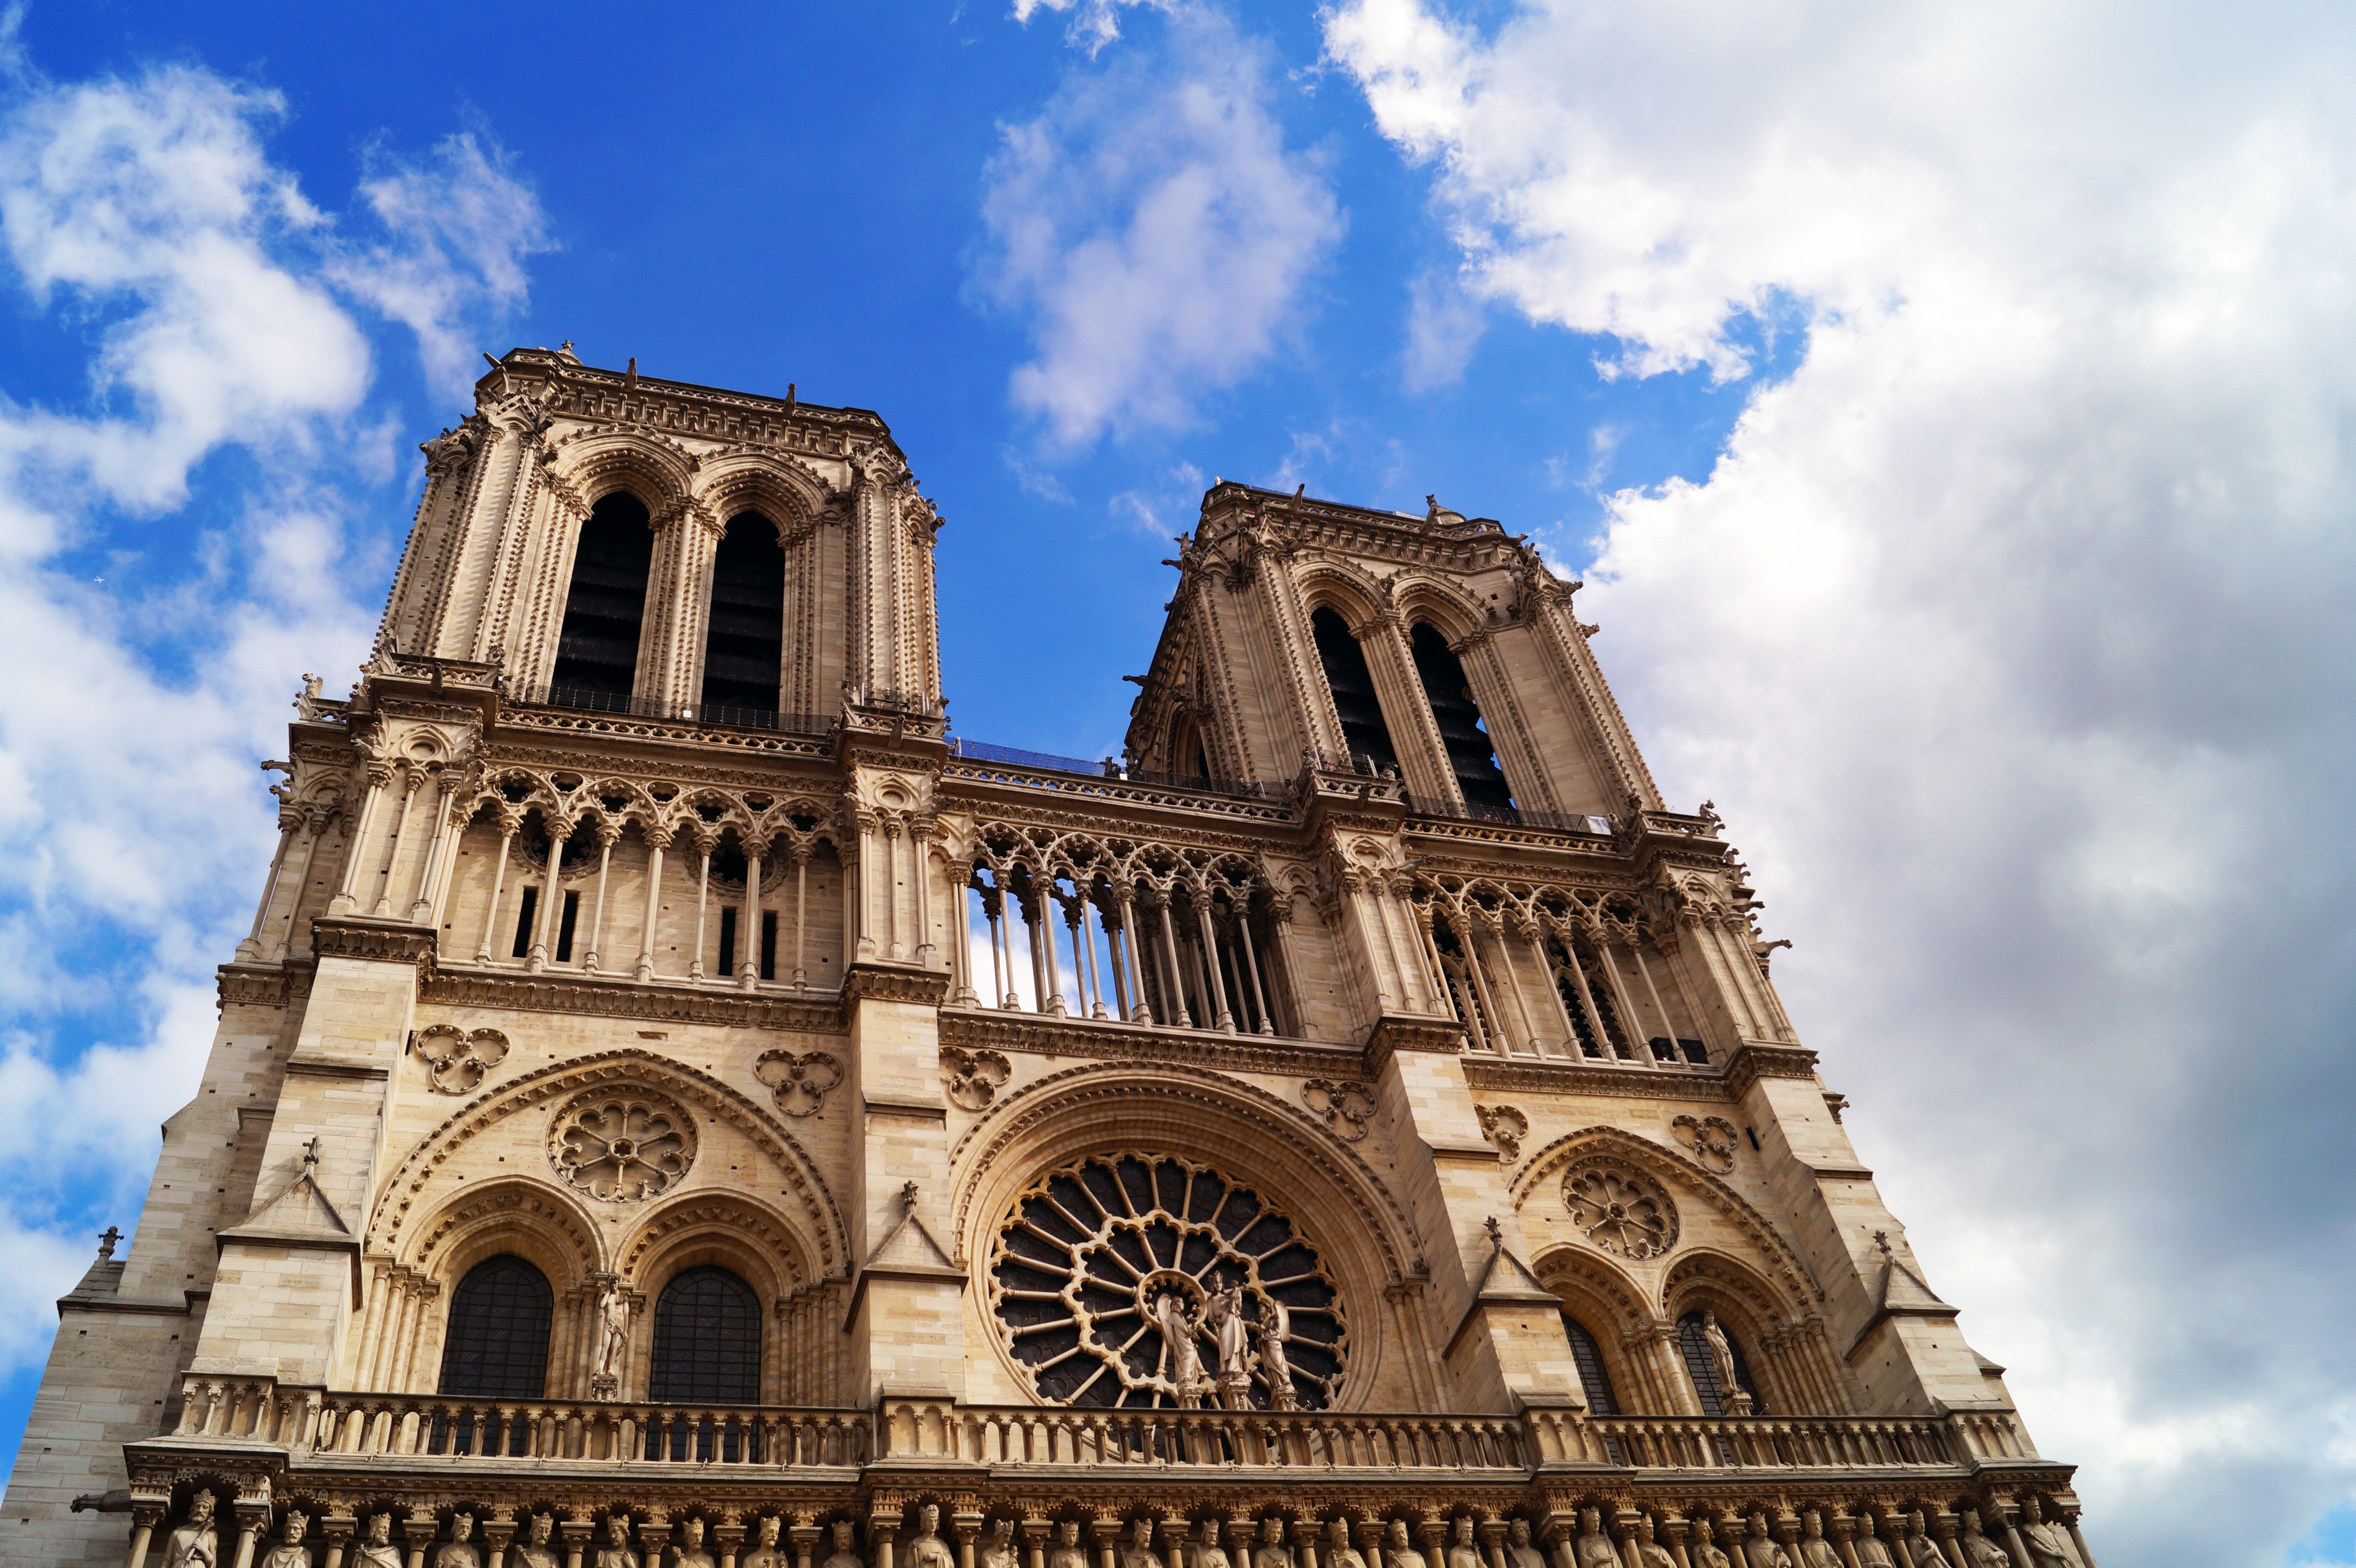
cloud, sky, building, paris, france, arch, tower, landmark, facade, church, cathedral, tourism, place of worship, bell tower, medieval architecture, spire, steeple, history, basilica, metropolis, gothic architecture, notre dame, tours, classical architecture, historic site, ancient history, ancient roman architecture, byzantine architecture